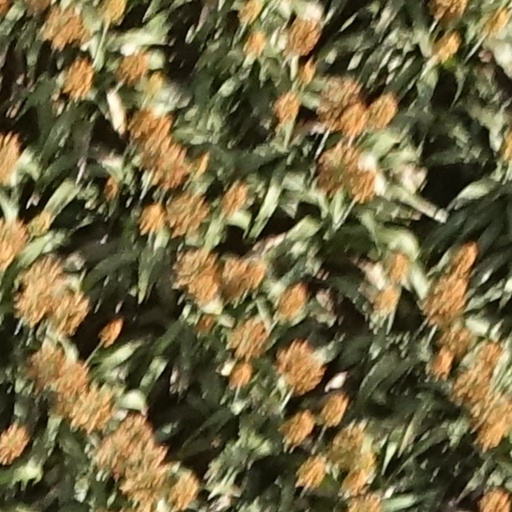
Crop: sorghum